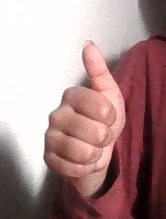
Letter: aleff